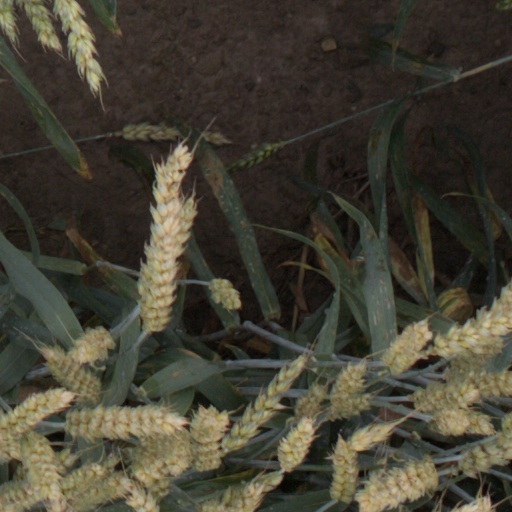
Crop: wheat